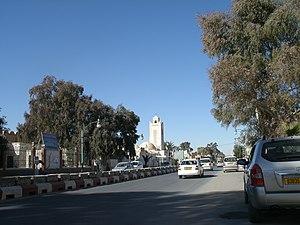
La route nationale 48 à El Oued